DC-to-DC converter

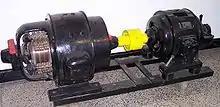
A motor generator with separate motor and generator.

A motor–generator set, mainly of historical interest, consists of an electric motor and generator coupled together. A "dynamotor" combines both functions into a single unit with coils for both the motor and the generator functions wound around a single rotor; both coils share the same outer field coils or magnets. Typically the motor coils are driven from a commutator on one end of the shaft, when the generator coils output to another commutator on the other end of the shaft. The entire rotor and shaft assembly is smaller in size than a pair of machines, and may not have any exposed drive shafts.